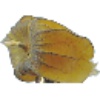
Label: physalis_with_husk